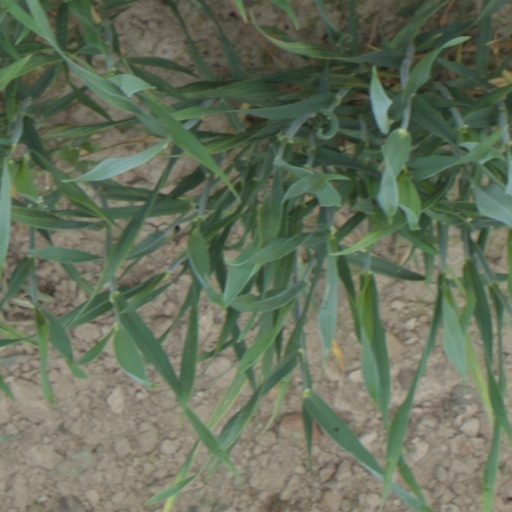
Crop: wheat